Hugo Hamilton, Baron Hamilton

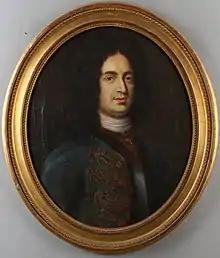
Hugo Hamilton (1655–1724)

Hugo Hamilton, Baron Hamilton (also Hugh; died 1724) was a Swedish military commander of Scots-Irish background. His title was Swedish.